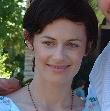
Age: 29